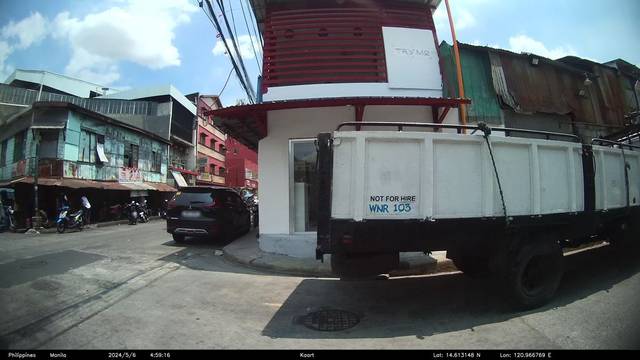
Region: Philippines
Coordinates: 14.613, 120.967